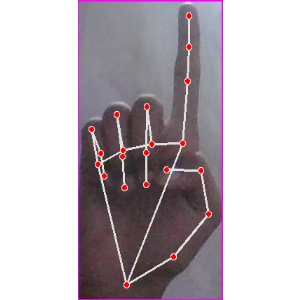
अक्षर: क